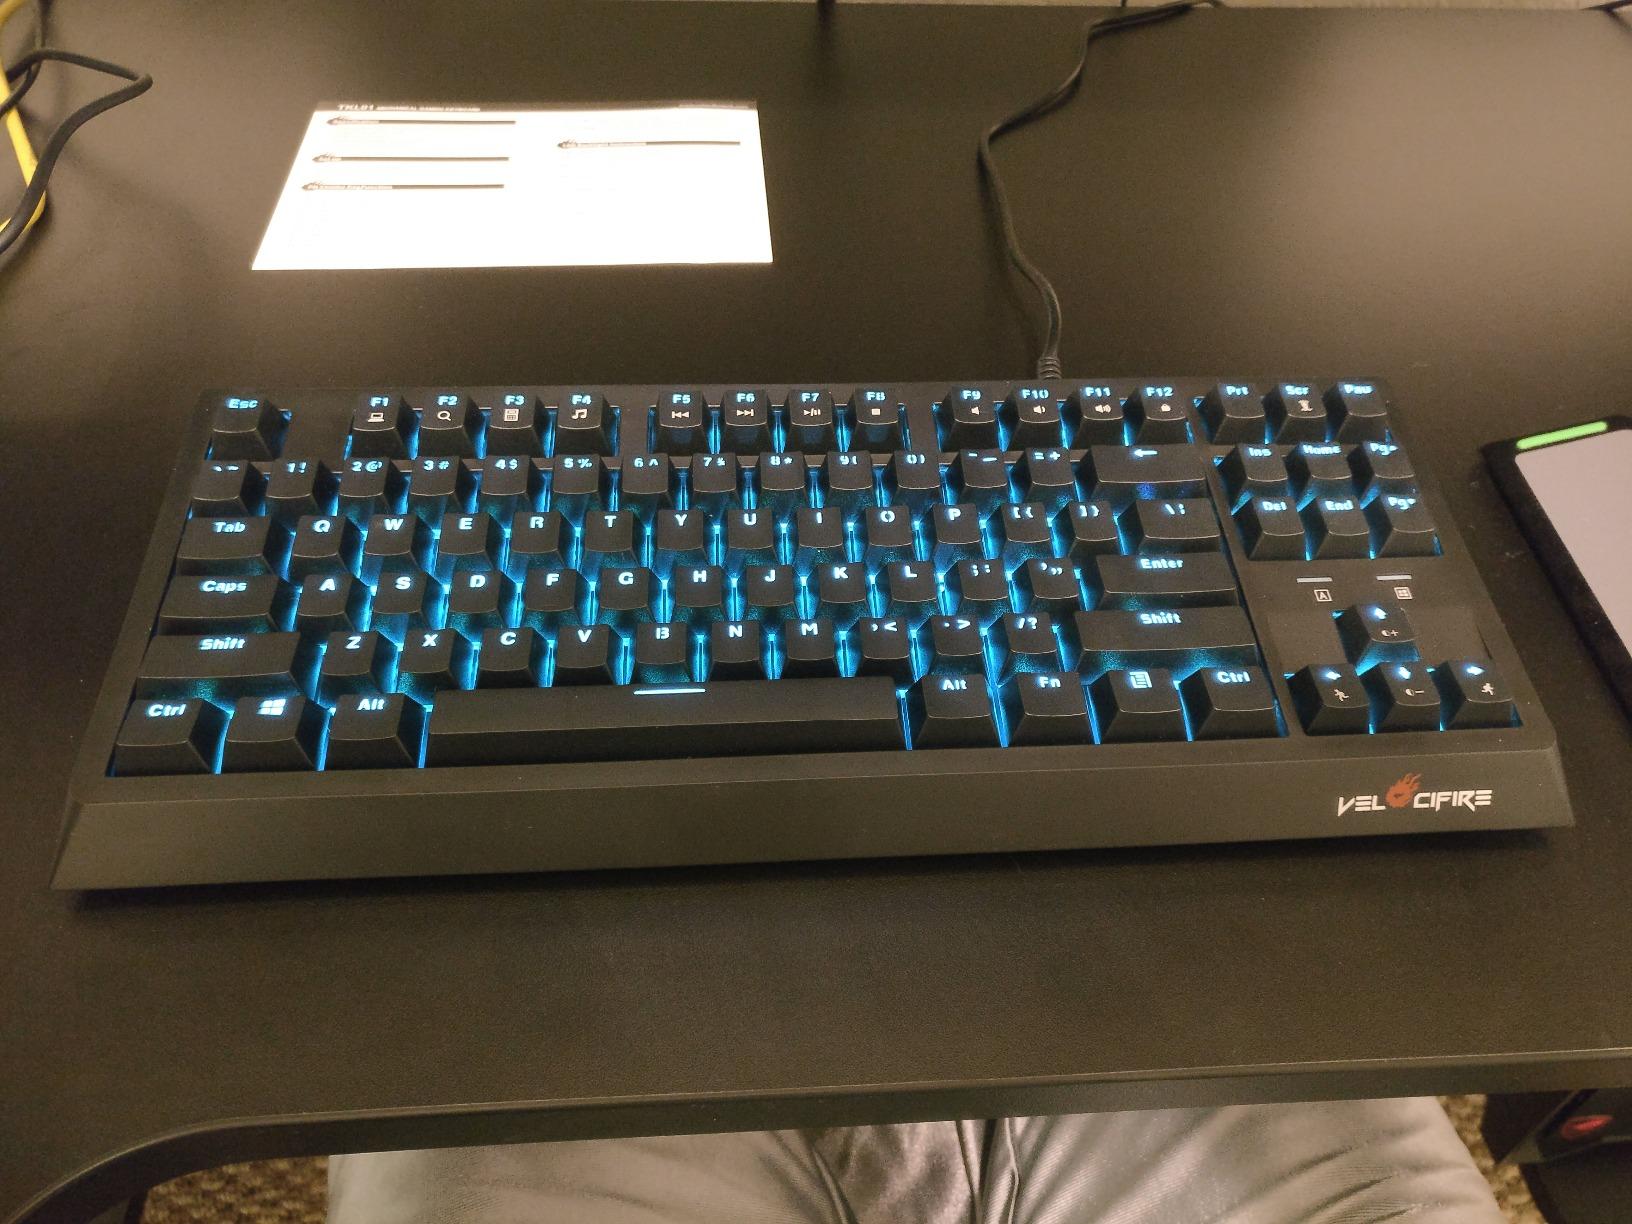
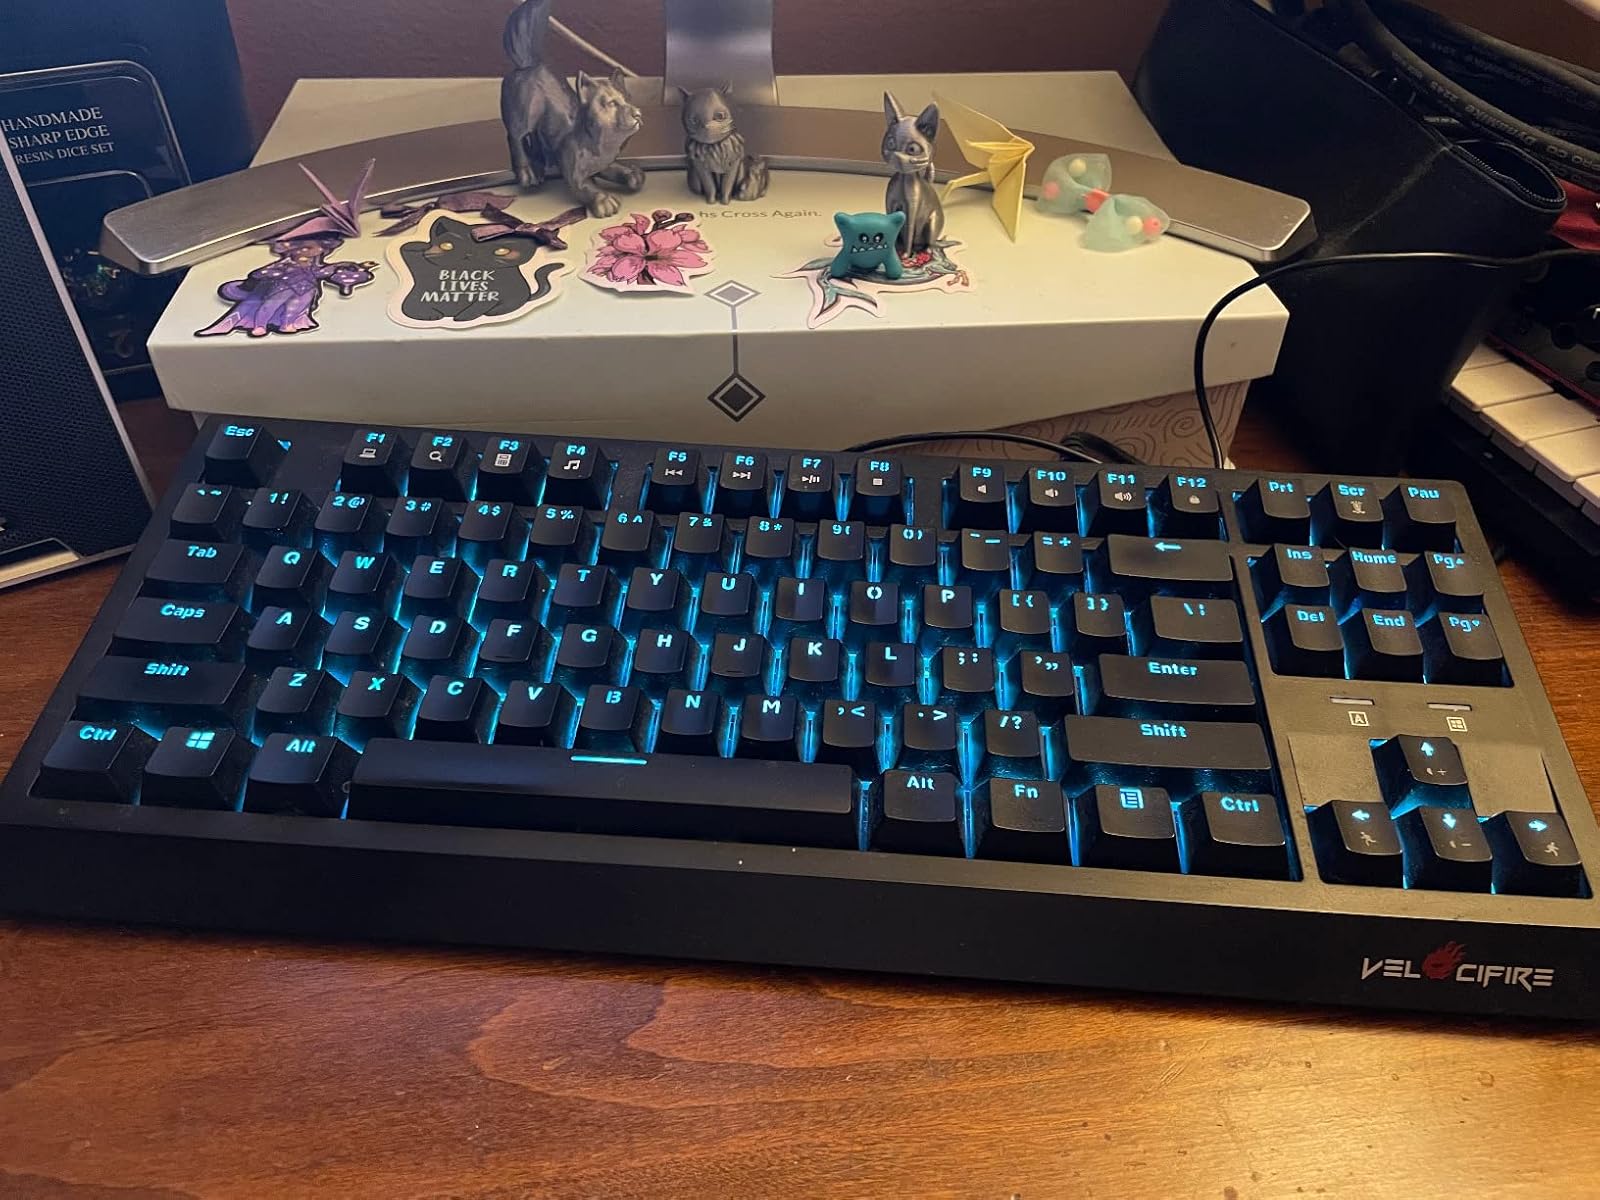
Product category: keyboard
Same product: yes